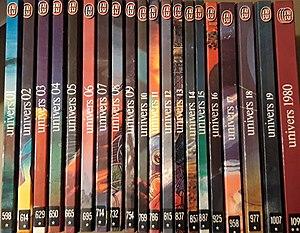
Anthologies françaises 'Univers' J'Ai Lu.
Univers est un magazine de science-fiction français initialement dirigé par Jacques Sadoul et Yves Frémion, dont la parution s'échelonne de 1975 à 1990 aux éditions J'ai lu, d'abord sous forme trimestrielle, puis sous forme annuelle.
Jacques Sadoul, né le 5 mars 1934 à Agen et mort le 18 janvier 2013 à Astaffort, en Lot-et-Garonne, est un directeur de collection, directeur littéraire et écrivain français. Il est un anthologiste spécialisé, entre autres, en histoire de la science-fiction et a également écrit des ouvrages sur l'alchimie, l'astrologie, le fantastique, la photographie, et la littérature policière.